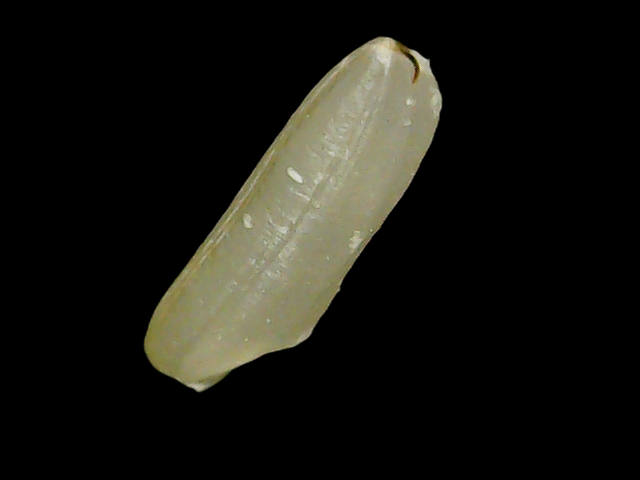
Rice variety: Binadhan26